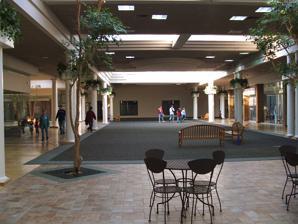
Building: Eastgate Towne Center
Country: United States of America
Year built: 1962
For other uses, see Eastgate (disambiguation) . Shopping mall in Tennessee, United States Eastgate Mall Interior view of Eastgate Mall Location Chattanooga, Tennessee , United States Coordinates 35°00′31″N 85°12′51″W / 35.008474°N 85.21429°W / 35.008474; -85.21429 Opening date 1962 Owner Eastgate Town Center LLC No. of floors 1 Eastgate Towne Center , formerly known as Eastgate Mall is an enclosed, mixed-use facility (office and retail complex) in Chattanooga, Tennessee . History Eastgate was developed by Independent Enterprises, a precursor of today's CBL & Associates . The open-air shopping venue was built on the site of a former drive-in theater , which was owned by Independent Enterprises. The complex was designed by Toombs, Amisano & Wells. Originally known as Eastgate Center, it began construction in September 1961 and was completed in August 1962. At the time, the center was anchored by a 2 floor 60,000 square feet (5,600 m 2 ) Miller Brothers store and had a Winn-Dixie grocery store, as well as a Morrison's Cafeteria location. A second construction phase, finished in 1965, added a single-screen cinema, and two more anchors: Loveman's and JCPenney . At the time, the total leasable square footage of the mall was some 550,000 square feet (51,000 m 2 ), making it the largest shopping mall in Tennessee for a time. This was later followed by a food court, which included Baskin Robbins , Mr. Cookie, Glen Gene Deli, Chocolate Sunday, Chinese Combo King, and Cozzolis. A commercial competitor, Northgate Mall , opened for business in March 1972. This, plus the need to do repairs after a damaging fire in 1971, initiated a move to fully enclose the older shopping center, which would then be known as Eastgate Mall. Loveman's later became Proffitt's in 1986, while Miller Brothers became Hess's during the same year.  A Sears Outlet was also added as a freestanding structure. The three department stores remained in the mall until the late 1980s, with Proffitt's remaining in the former Loveman's until 1992. Eastgate was also the home of two local radio stations from the late 1980s to the late 1990s. WBDX 102.7 housed its studios in small glass box in the middle of the mall, and then later in a 10 by 10 feet (3.0 by 3.0 m) room with windows that faced the walkway in the center of the mall until they moved to the old WJRX studio on Ringgold Road in East Ridge in 1998. WFXS 102.3 also had their studios in the mall and shared office space with WBDX from 1993 until 1996, when they moved to their current home at 821 Pineville Road on Moccasin Bend . Today From circa 1990 [ ambiguous ] to the present day, the Eastgate facility has undergone many changes, including a cosmetic restoration and a name change from Eastgate Mall to Eastgate Town Center. For example, the Baskin Robbins in the food court was gone by 1994. Though a shadow of its former self, Eastgate is still trying to find a way to survive. In fact, since its last change of ownership in late 2005, Eastgate has gone through a major and extensive conversion to attempt to become a trendy town center once again. Eastgate is a mixed-use facility  with some large offices being occupied by various entities of different sectors. Eastgate Town Center houses various agencies of the State of Tennessee, two satellite college campuses, a Concentrix (formerly Convergys) call center, as well as medical and insurance administration offices. 74% of Eastgate's space is currently occupied. Eastgate is located on Brainerd Road, a major artery connecting Westside and Eastside Chattanooga and can be accessed by Chattanooga Area Regional Transportation Authority (CARTA) bus route #4. This redevelopment has been touted as a success with many recognizable names such as Chattanooga State Community College , Merastar, and many state agencies as tenants. Eastgate is now the location of the county's One Stop Career Center, Department of Children's Services office, and the office of the Department of Human Services. The Partnership for Families, Children, and Adults maintains its Elder Services office here as well. Additionally, a Senior Citizens' Activity Center is located within the former mall. Blue Cross relocated to their new downtown facility in 2009, leaving a large portion of the facility unoccupied. The current [ when? ] plan for Eastgate is to develop it into a new "downtown" type streetscape. Records Preceded by Largest mall in Tennessee 1965–1968 Succeeded by 100 Oaks Mall Nashville, Tennessee References